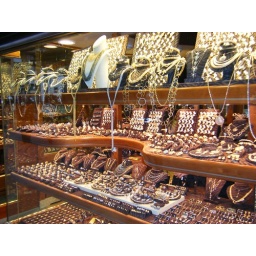
One of the shops on the famous Ponte Vecchio covered bridge over the river Arno